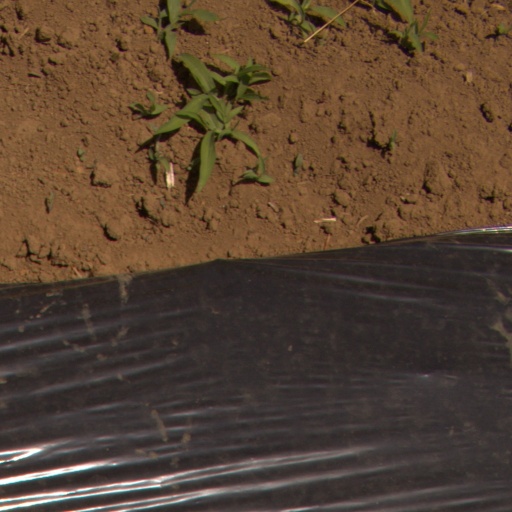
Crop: Jerusalem artichoke